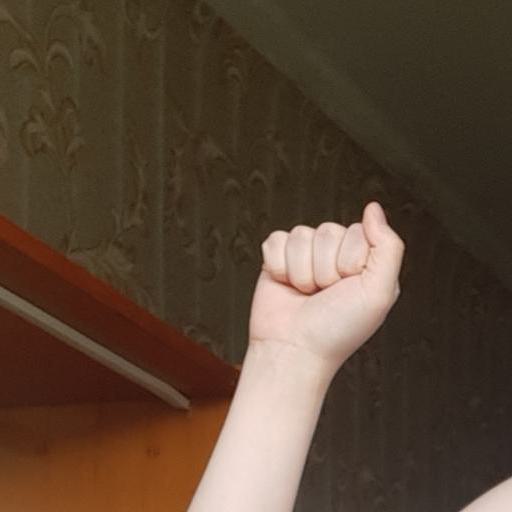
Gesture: fist